Steppe eagle

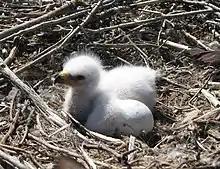
A lone young nestling steppe eagle in a Russian nest.

The steppe eagle, like most raptors, breeds in pairs. Otherwise, it displays a preference for solitude whilst summering on the steppe. Like other "Aquila" eagles, this species may engage in a territorial aerial display. The display of the steppe eagle is not well-known but can be assumed to resemble that of sympatric eagles and is known to include high circling (but perhaps engage in less aerial acrobatics than other "Aquila"). In Kalmykia, the mean number of pairs per was 1.7. The steppe eagle is rare in the Saratov area, with peak areas such as Alexandrovo-Gaysky District, Novouzensky District, Saint Petersburg and Ozinsky District hold a mean of about 3 pairs per while elsewhere in Saratov, the mean number of pairs per that area is about 0.8. Nearest neighbor distance in Transbaikal averaged . 85 nests in the Altai foothills were found to distanced at a mean of although not all of the nests were occupied. In the Ukok Plateau (within the Altais), the mean nearest neighbor distance was found to be , ranging from . Another study of the Altai found that there were about 0.51 to 3.11 pairs per with a number of successful pairs of 0.35–1.35 per this area, and further more found that Khakassia and Krasnoyarsk Krai contained higher nesting densities but that the Tvya Republic contained lowered densities. This study found that in Altai that the mean nearest neighbor distance was on average , ranging from . In the borderlands between Kazakhstan and Russia, i.e. Aktobe and Orenburg, there was an estimated 7.1 pairs per . In the southern part of the Aktobe region, such as between Bayganin District and Miyaly, the density of nesting steppes can occasionally reach as high as 2-2.5 pairs per . In the Atyrau Region of Kazakhstan, nests on utility towers were spaced at a mean of around as opposed to around apart on other nesting substrates. In the Aral and Caspian areas of Kazakhstan, the mean nearest neighbor distance was but the density of breeding pairs varied more than 50 fold based on habitat, with locally cliff habitat being the least productive and clay semi-desert the most productive. Within the Karaganda Region, the mean number of pairs per was 7.67 while the numbers of successful pairs per such an area was 3.24. In Xinjiang, home ranges were found to range in size from . The breeding season falls from late March or early April (occasionally not starting in earnest until late April) to roughly late August, although several steppe eagles can remain on their breeding grounds until at least October.